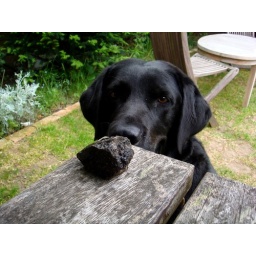
Breaking news: dog hypnotised by rock